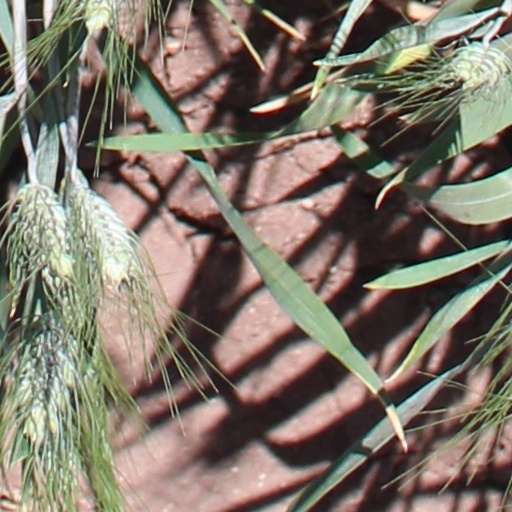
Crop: wheat